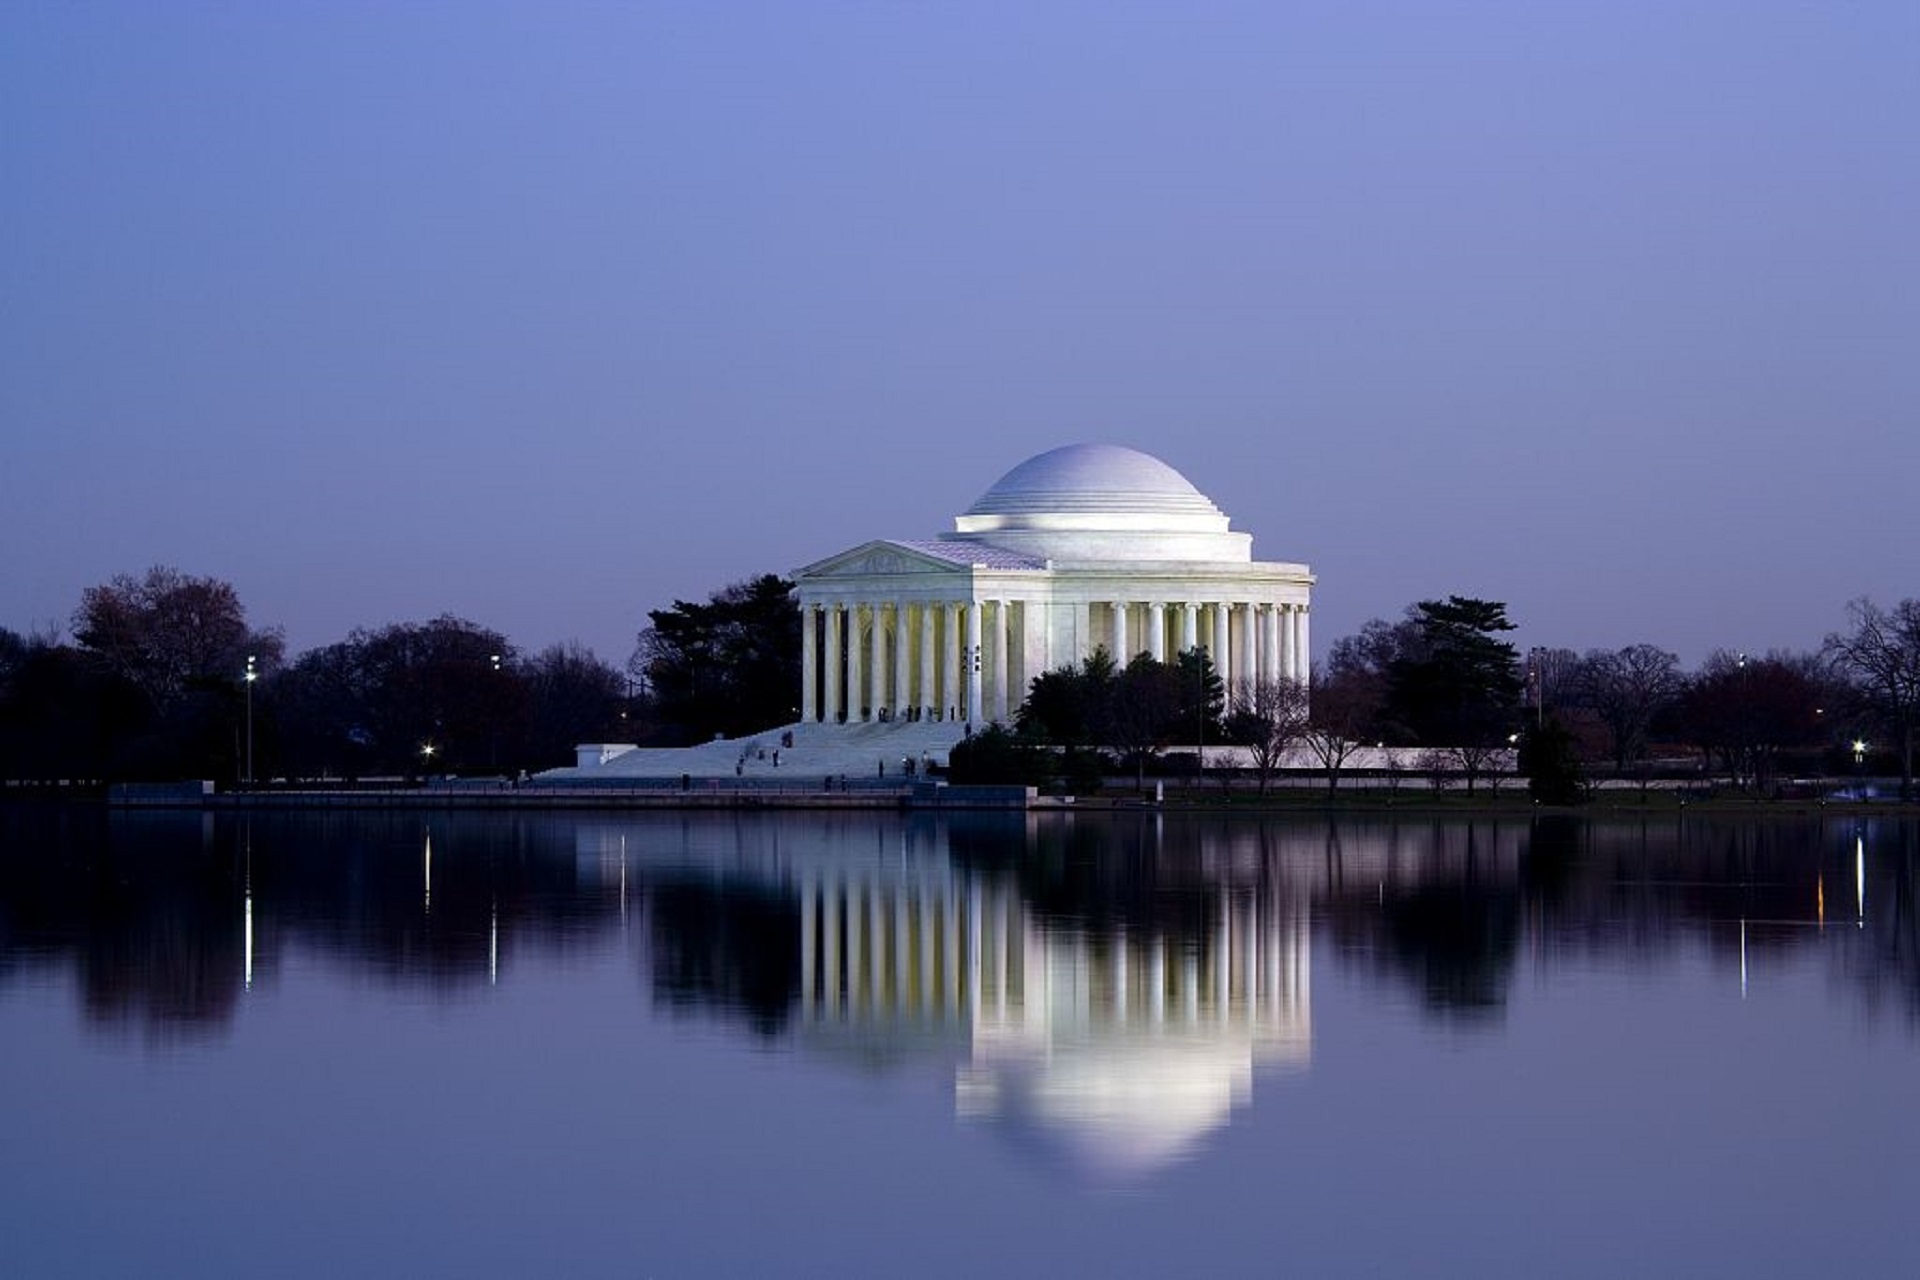
water, architecture, sunset, night, building, dusk, evening, reflection, scenic, usa, landmark, attraction, tourism, lighting, place of worship, washington, dc, president, history, dome, jefferson memorial, reflecting pool